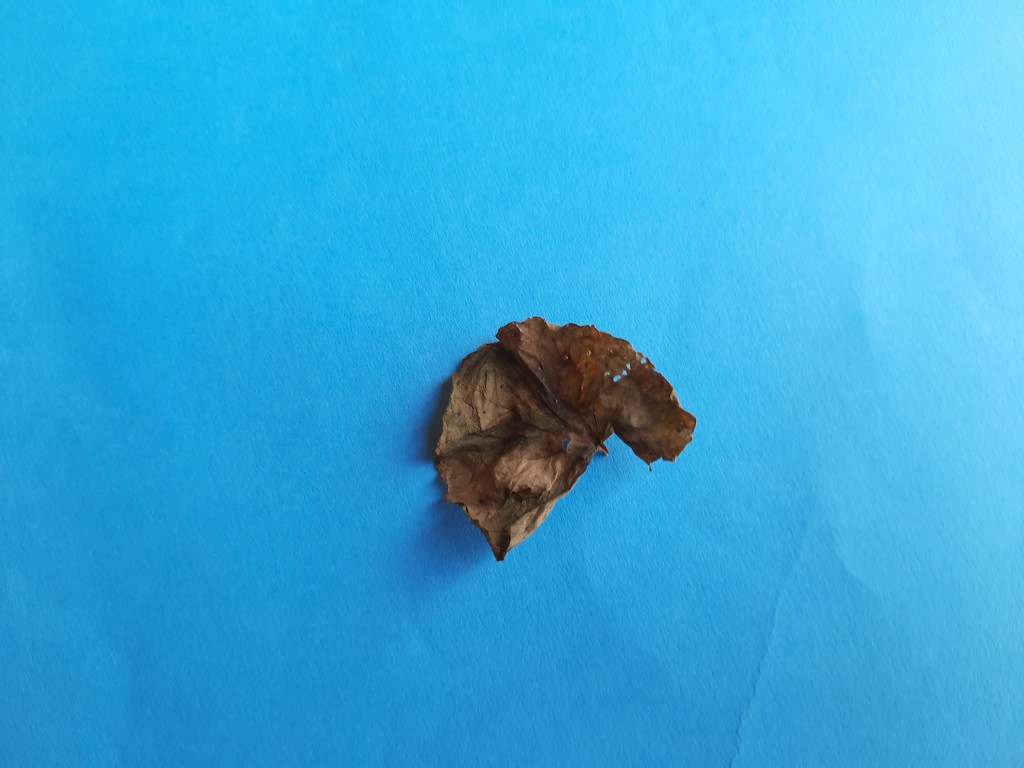
Label: Dried